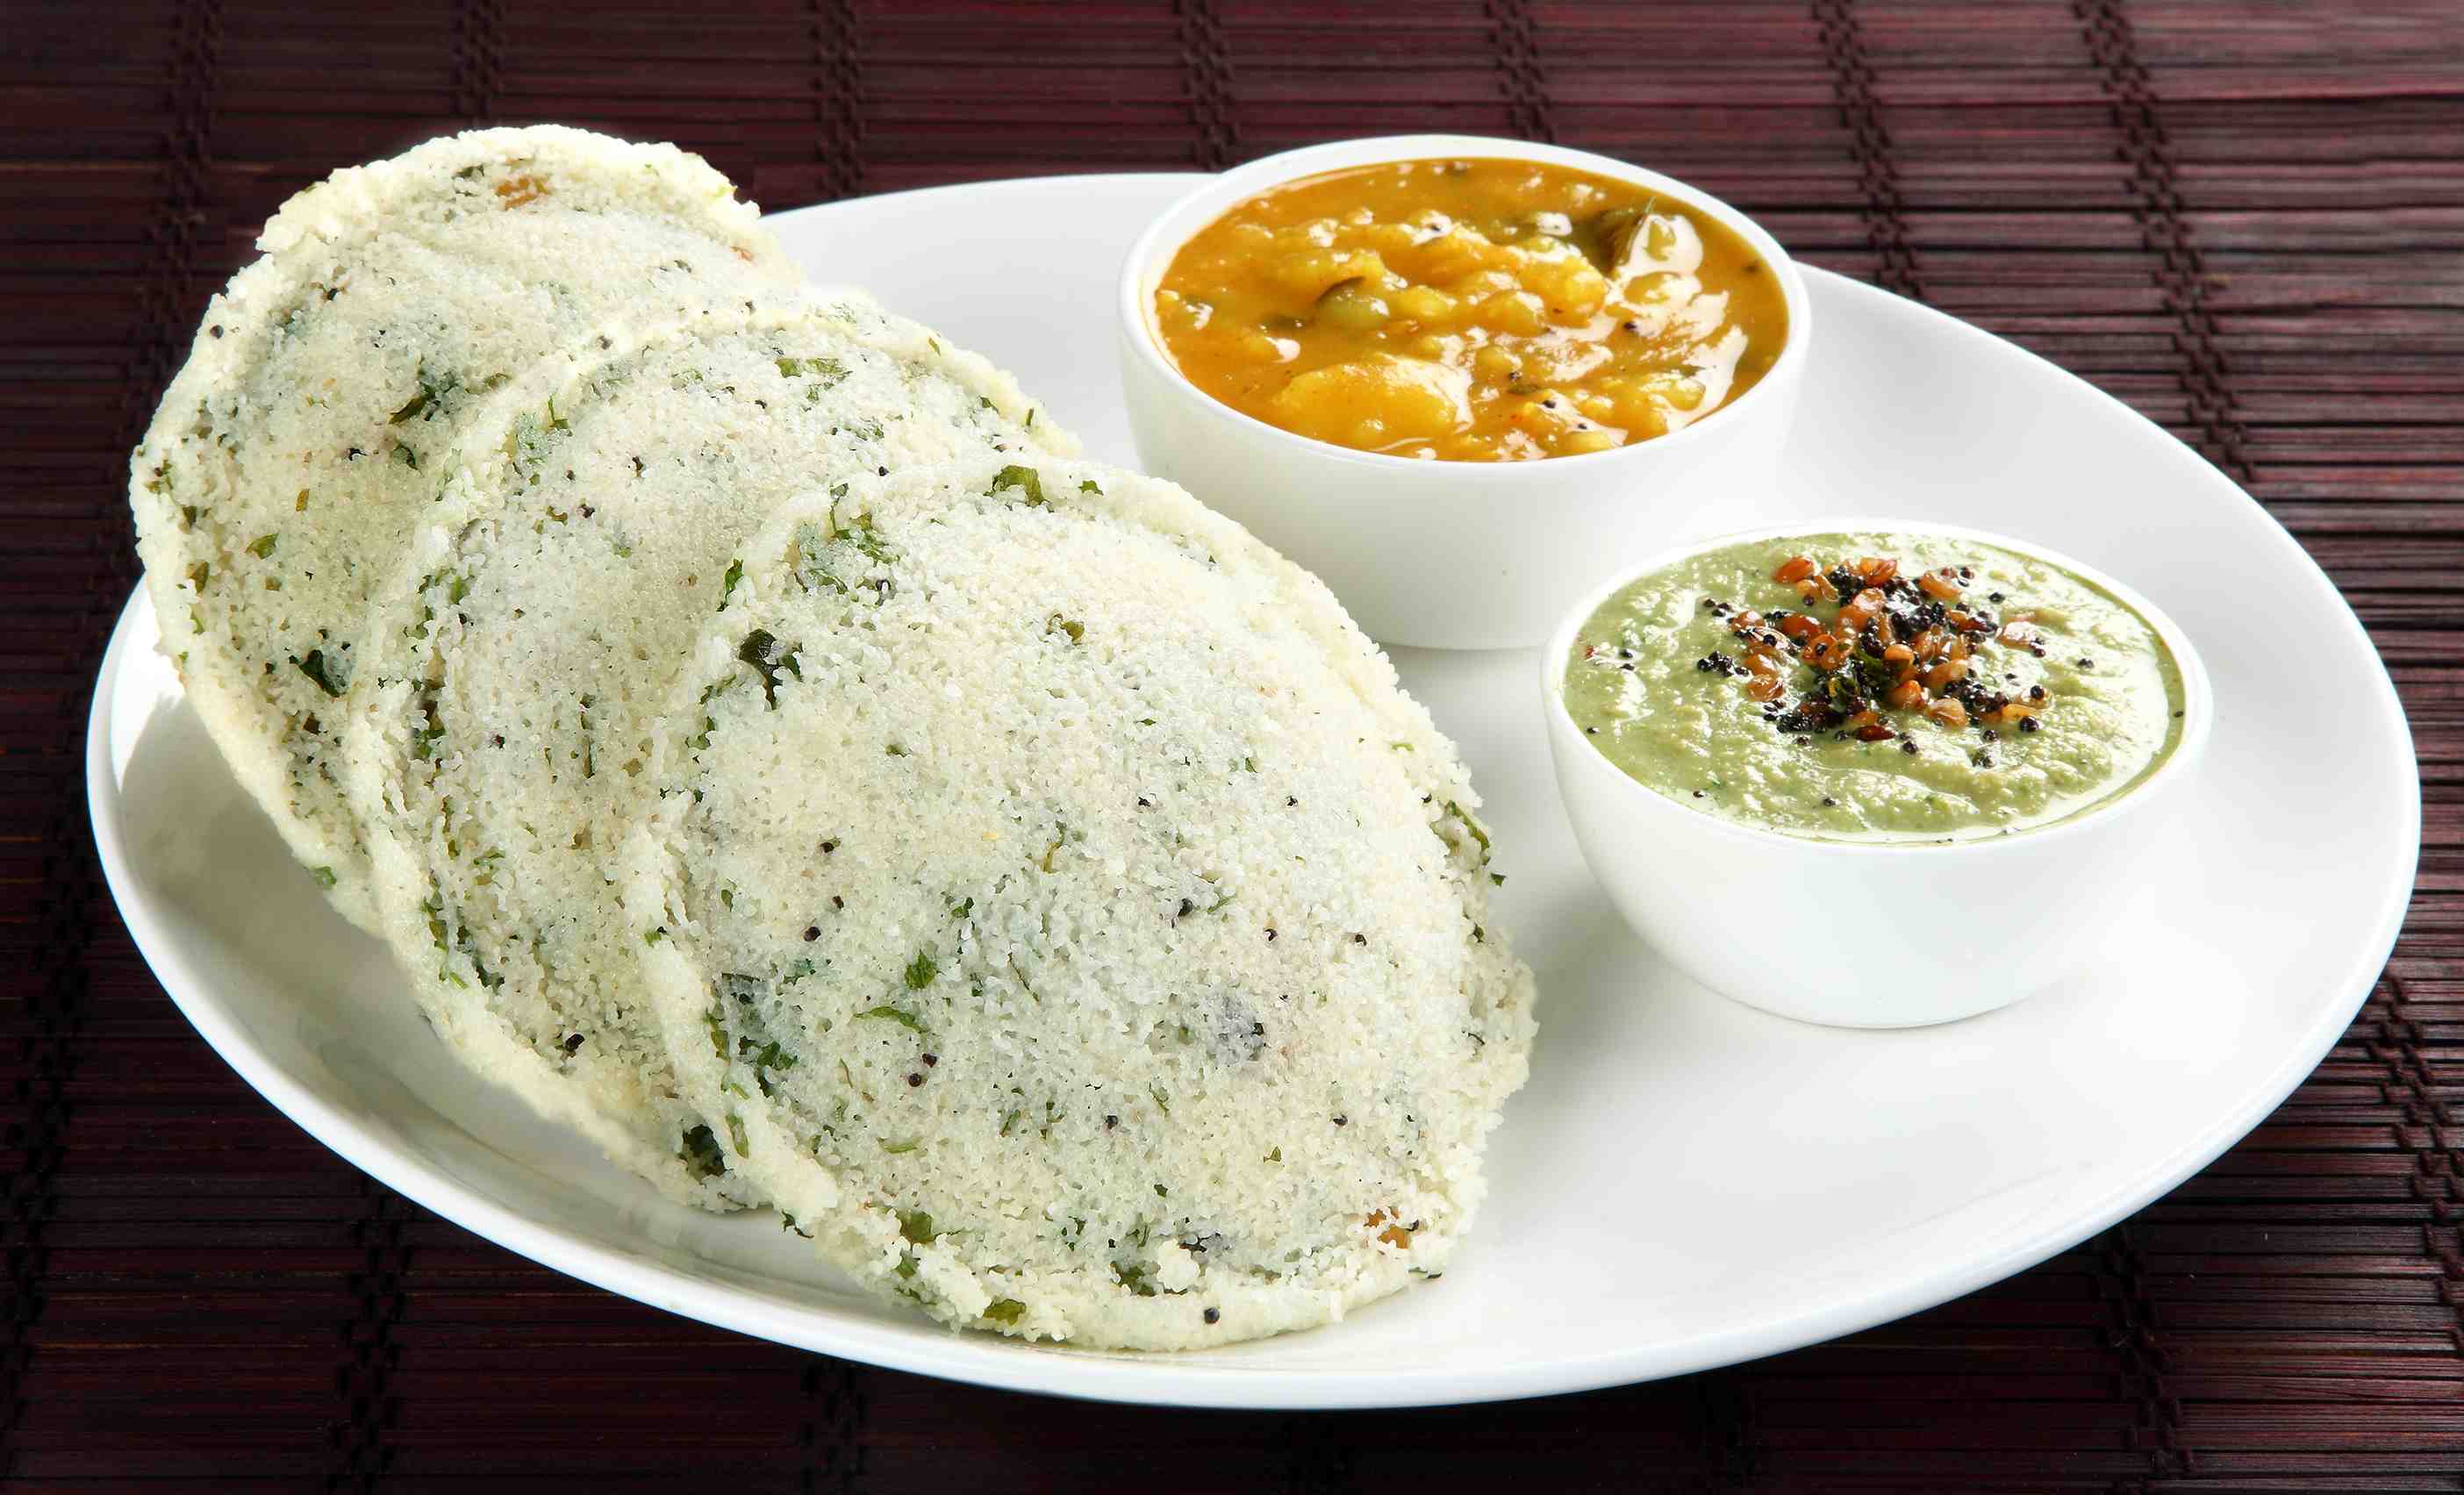
Dish: idli